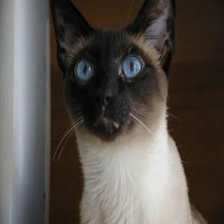
Species: cat
Breed: Siamese